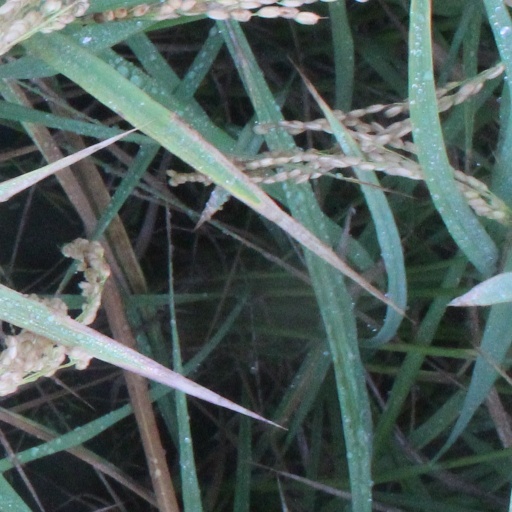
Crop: rice